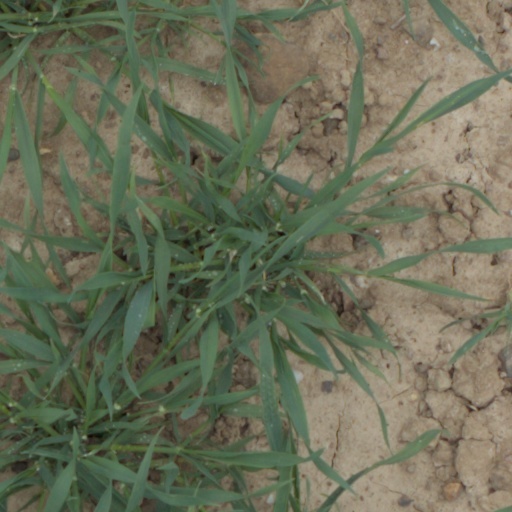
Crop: wheat